Rugby union match officials

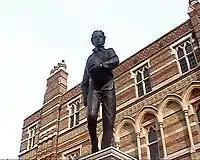
Statue of William Webb Ellis believed to be the creator of rugby union, outside Rugby School

When the game of rugby union was developed at Rugby school, there were no official rugby referees. It was not until many years later when the game began to spread internationally that an official was included.